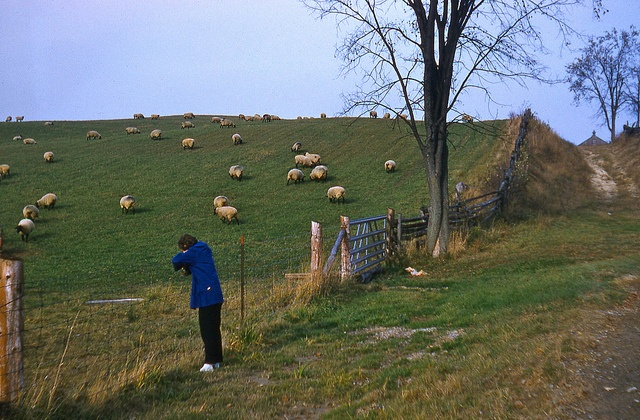
A person in blue looks over a wire fence at some sheep.
A bunch of sheep grazing on a hill with a person looking on.
Adult person in blue coat, black pants, and white shoes with short dark hair leaning on the fence surrounding a grazing field watching sheep.
a person leans on a fence where some sheep are
A woman leaning on a fence next to a group of sheep.